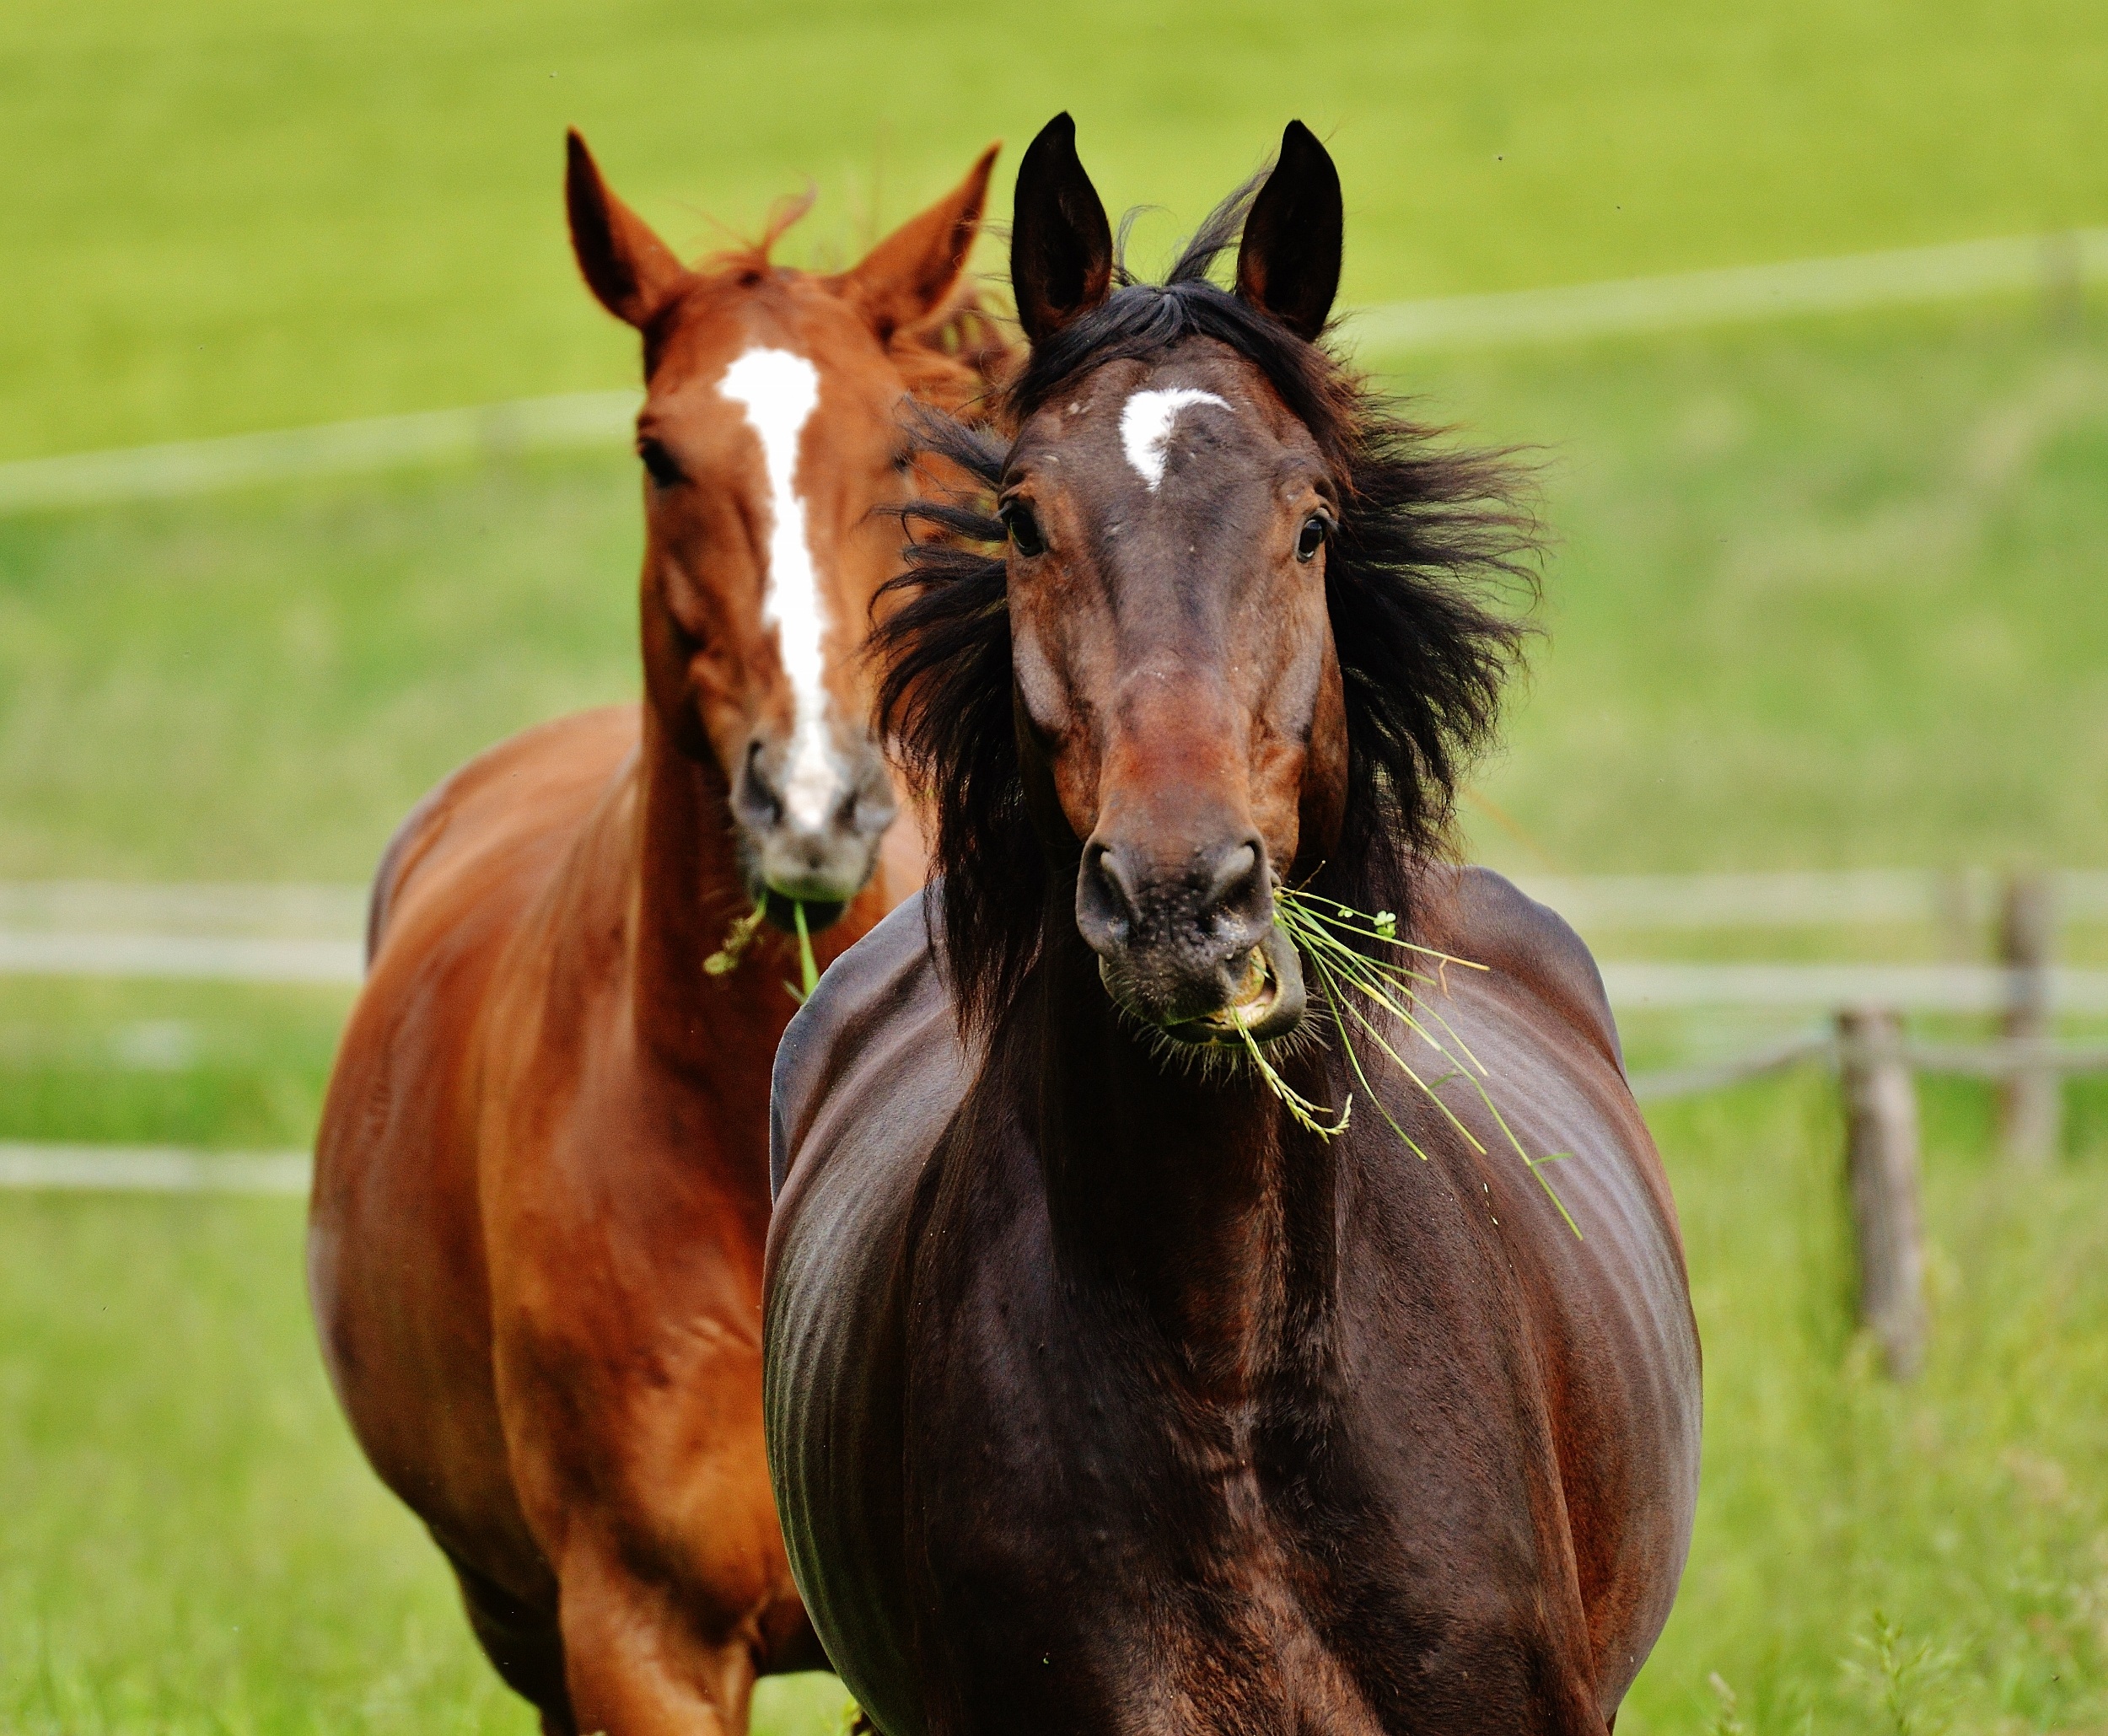
nature, grass, meadow, play, green, pasture, horse, brown, mammal, stallion, mane, eat, fauna, graze, paddock, horses, vertebrate, mare, coupling, foal, for two, colt, romp, horse like mammal, mustang horse